Miners (poem)

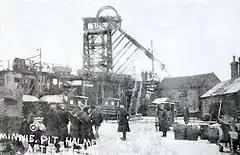
The Minnie Pit in Staffordshire, scene of the colliery disaster which occasioned Owen's poem

"Miners" is a poem by Wilfred Owen. He wrote the poem in Scarborough in January 1918, a few weeks after leaving Craiglockhart War Hospital where he had been recovering from a shell-shock. Owen wrote the poem in direct response to the Minnie Pit Disaster in which 156 people (155 miners, 1 rescue worker) died.